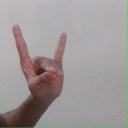
अक्षर: श